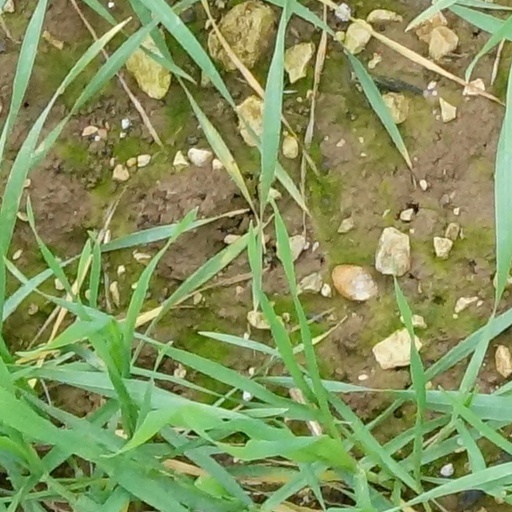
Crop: wheat